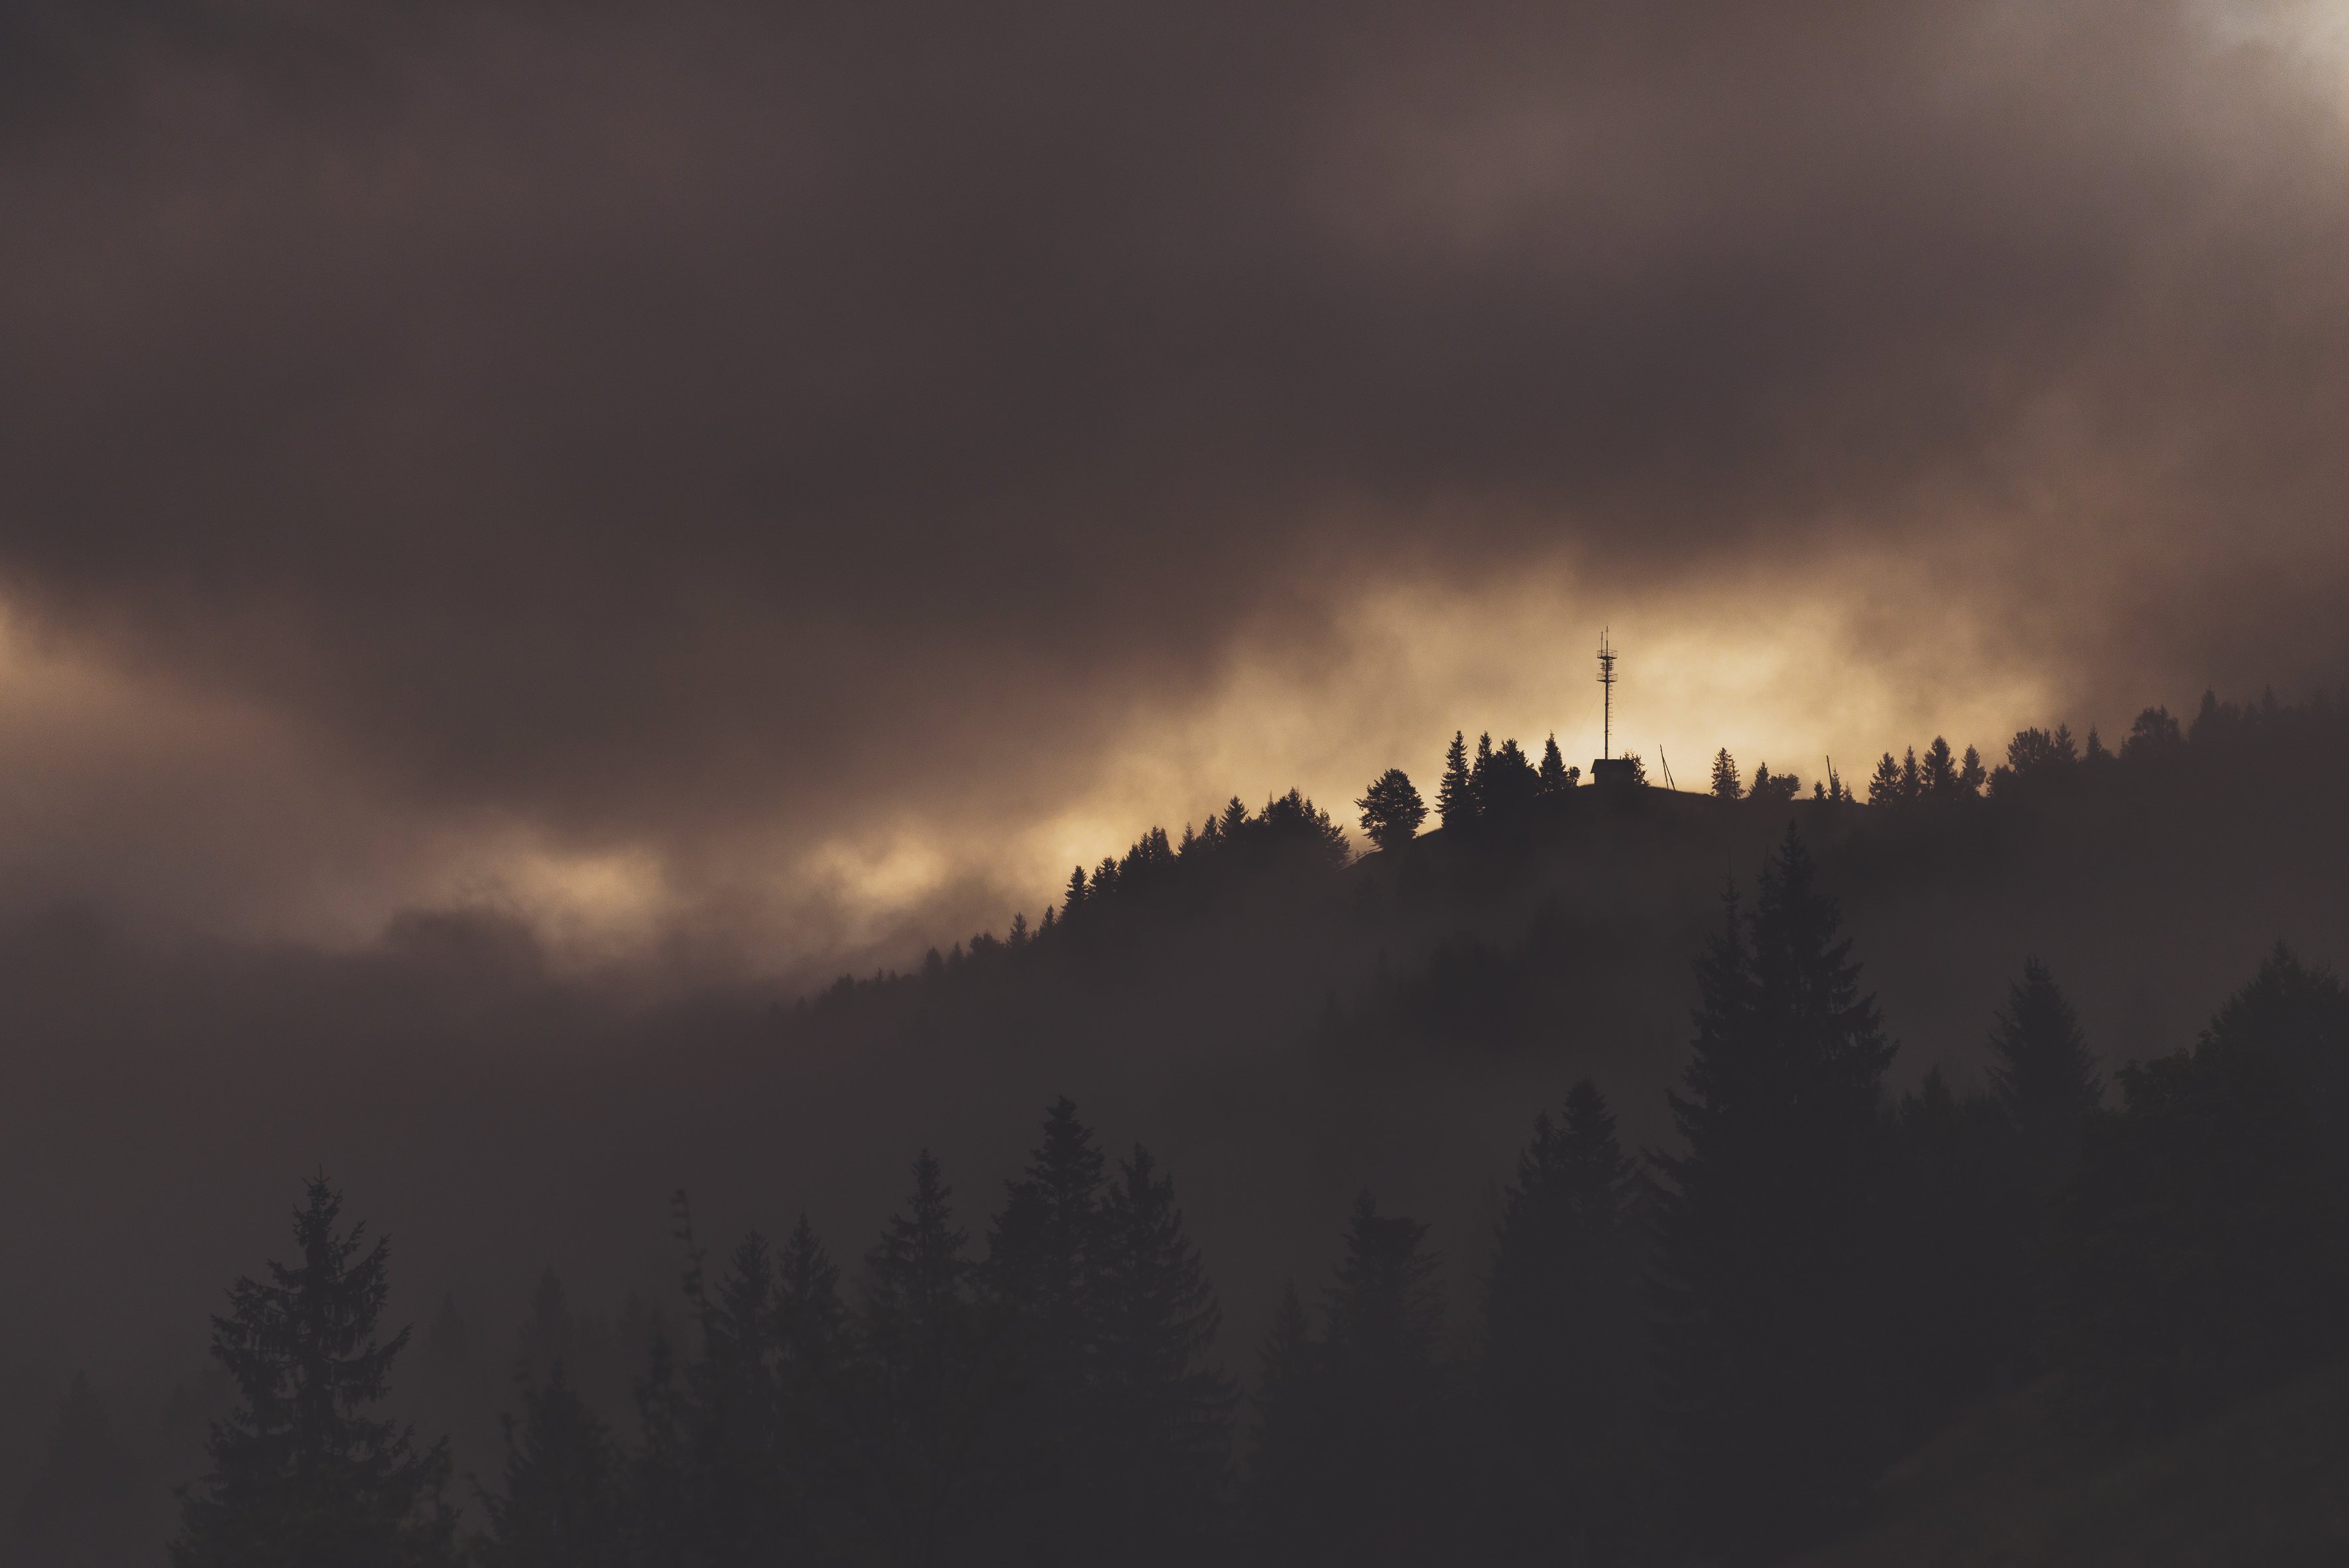
silhouette, mountain, cloud, sky, fog, sunrise, mist, sunlight, cloudy, morning, dawn, atmosphere, dusk, evening, weather, darkness, trees, outdoors, atmospheric phenomenon